Benjamin Weger

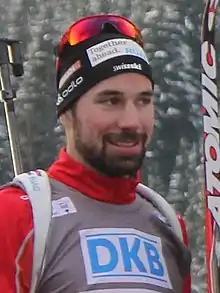
Weger in 2015

All results are sourced from the International Biathlon Union.